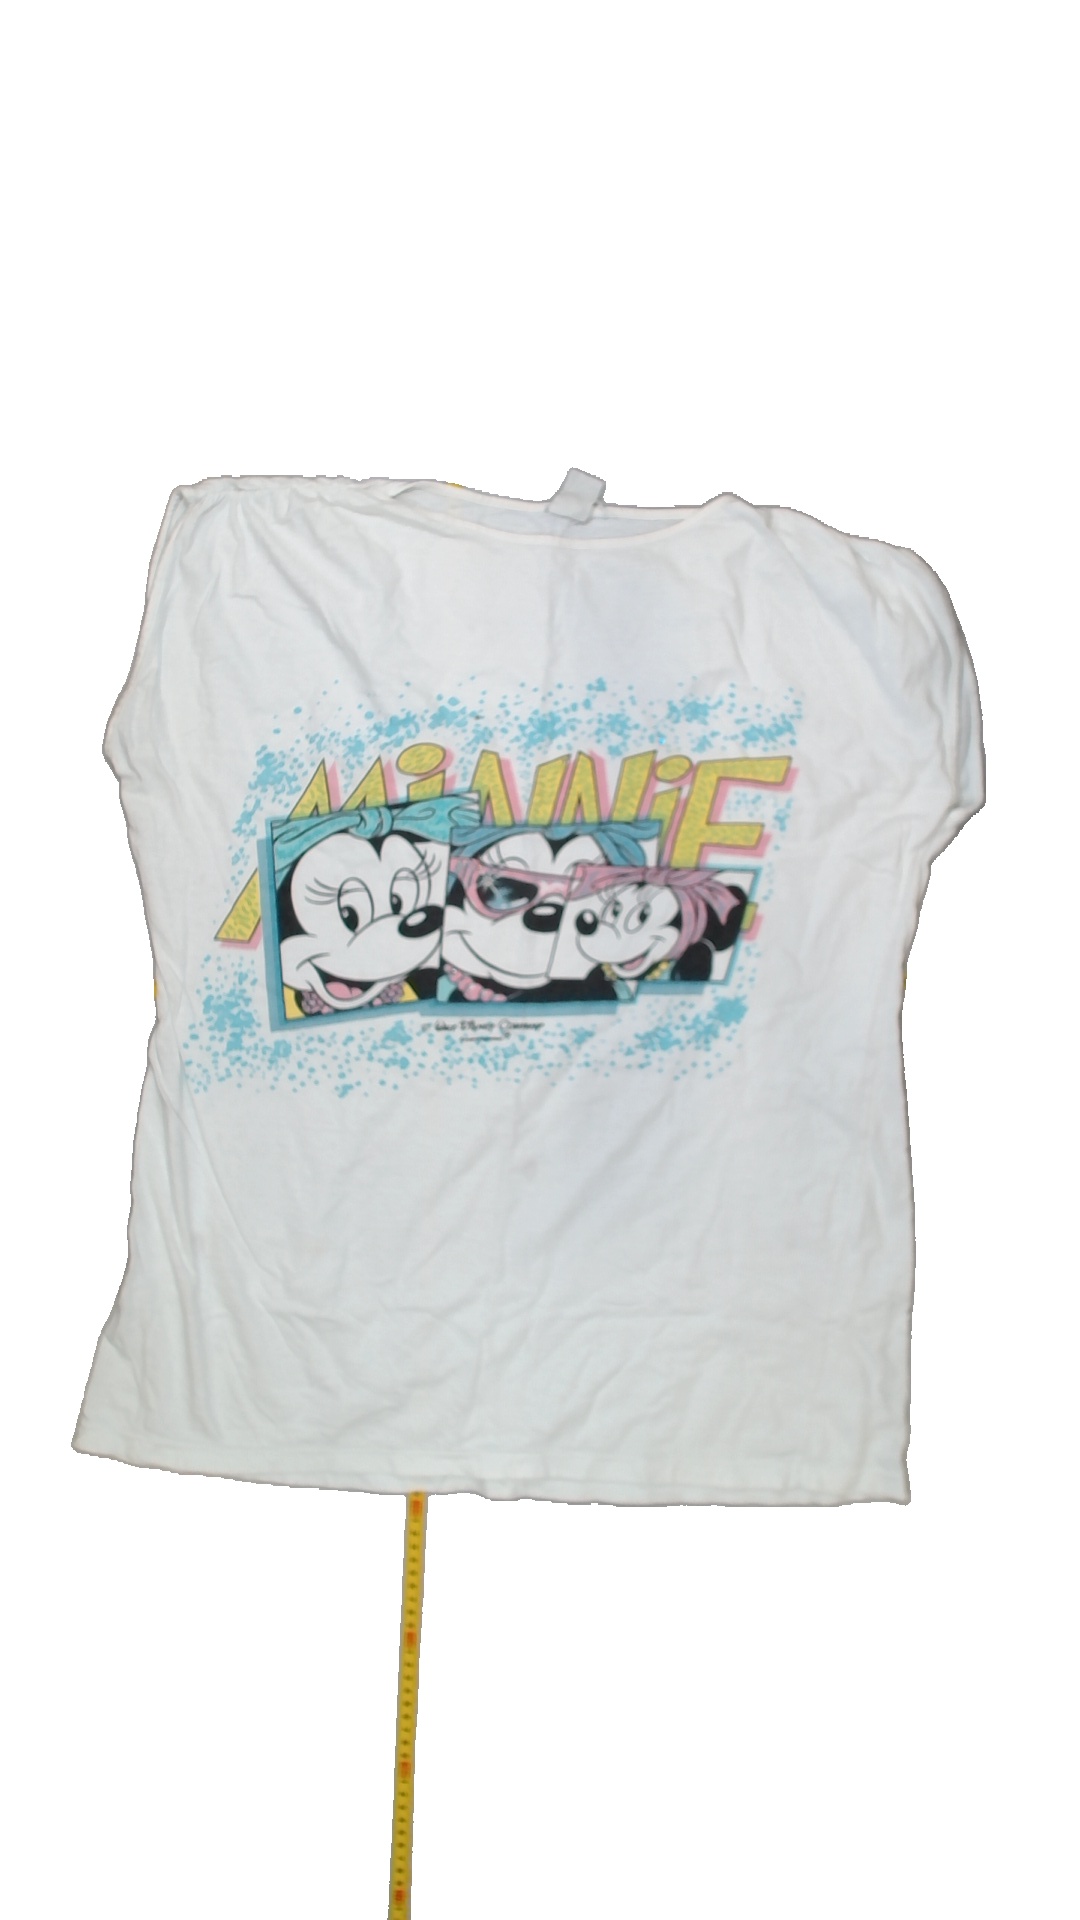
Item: T-shirt (Ladies)
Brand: Not Applicable
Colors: White
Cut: C-collar
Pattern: Logo print
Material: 100% Cotton
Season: All
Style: No trend
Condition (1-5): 4
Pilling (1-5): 5
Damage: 0
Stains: No
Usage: Export
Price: <50